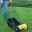
Label: lawn_mower